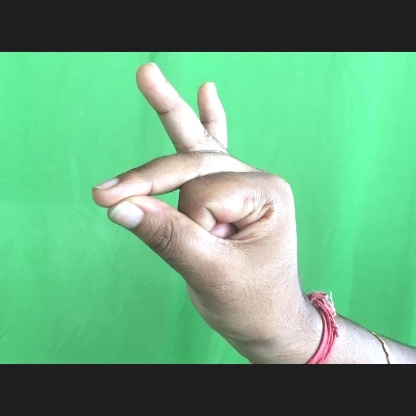
Mudra: Bramaram